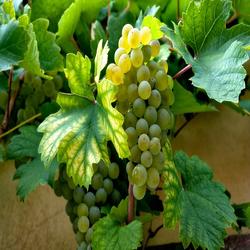
Label: Grapes